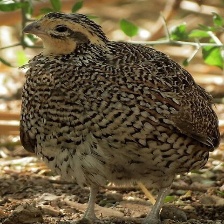
Species: MASKED BOBWHITE
Scientific name: COLINUS VIRGINIANUS RIDGWAYI
ImageNet parent category: quail